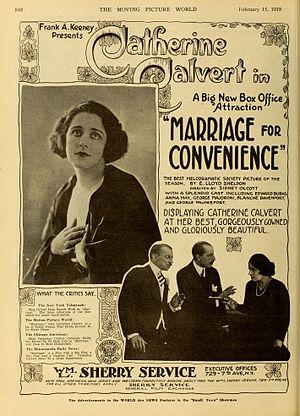
Catherine Calvert est une actrice américaine.